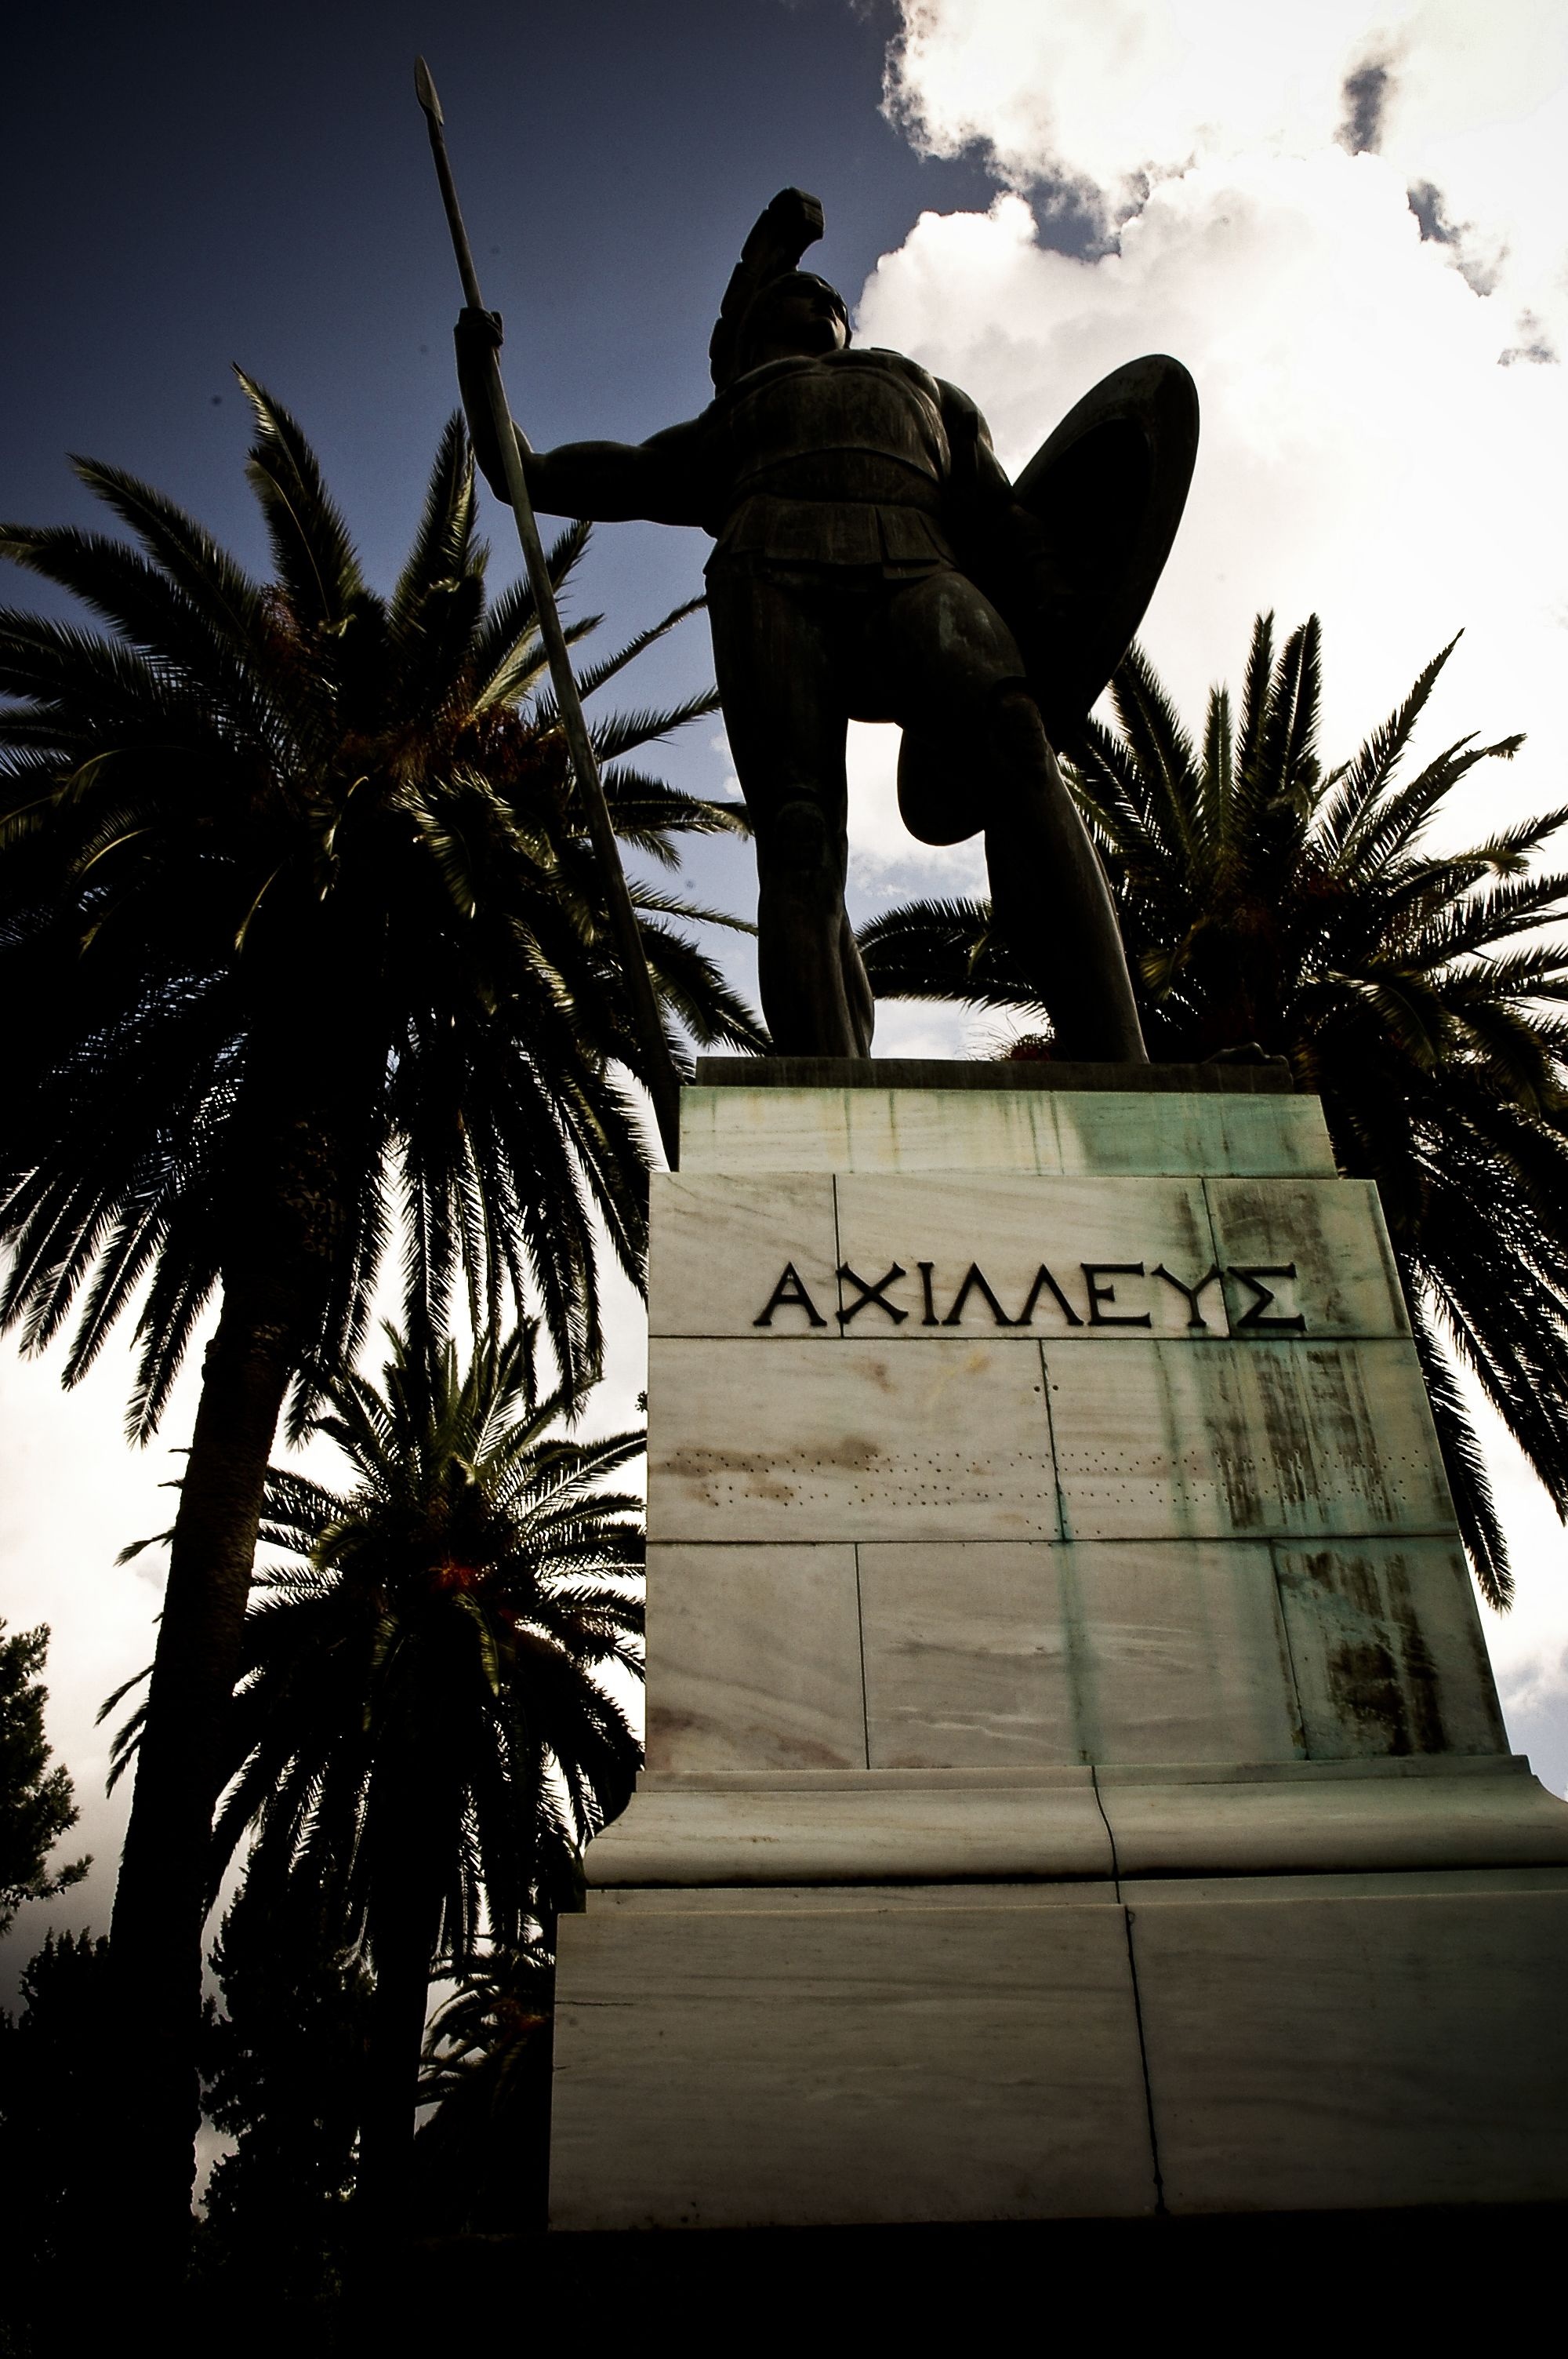
man, tree, silhouette, architecture, antique, old, stone, monument, statue, greek, ancient, black, sculpture, art, photograph, marble, greece, history, image, mythology